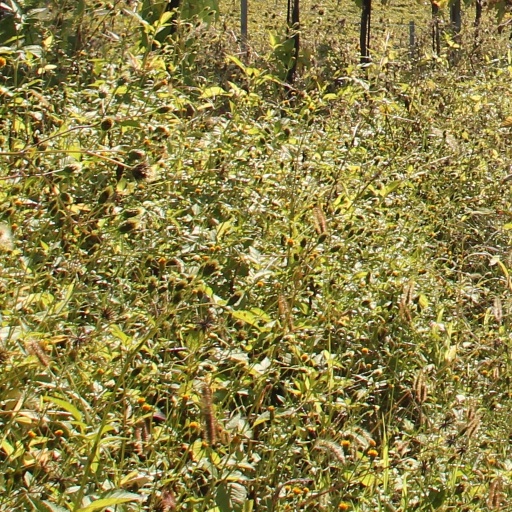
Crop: grape